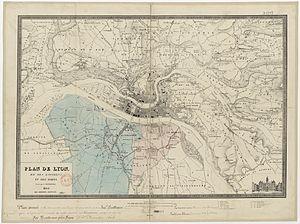
Plan de Lyon, de ses environs et des forts en 1844.
Les ceintures de Lyon sont un ensemble de fortifications établies entre 1830 et 1890, autour de la ville de Lyon.
Laurent de Dignoscyo, né le 30 octobre 1795 à Aix et mort le 14 novembre 1876 à Lyon, est un architecte français, urbaniste, cartographe et inspecteur des domaines. Il ainsi réalisé plusieurs rues situés dans le 3ᵉ et 6ᵉ arrondissement de Lyon. Il a supervisé la restauration du Plan scénographique de Lyon en 1842.